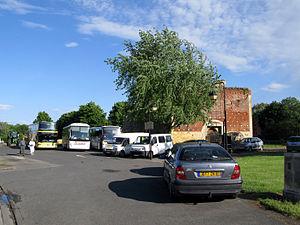
Ham est une commune française située dans le département de la Somme en région Hauts-de-France.